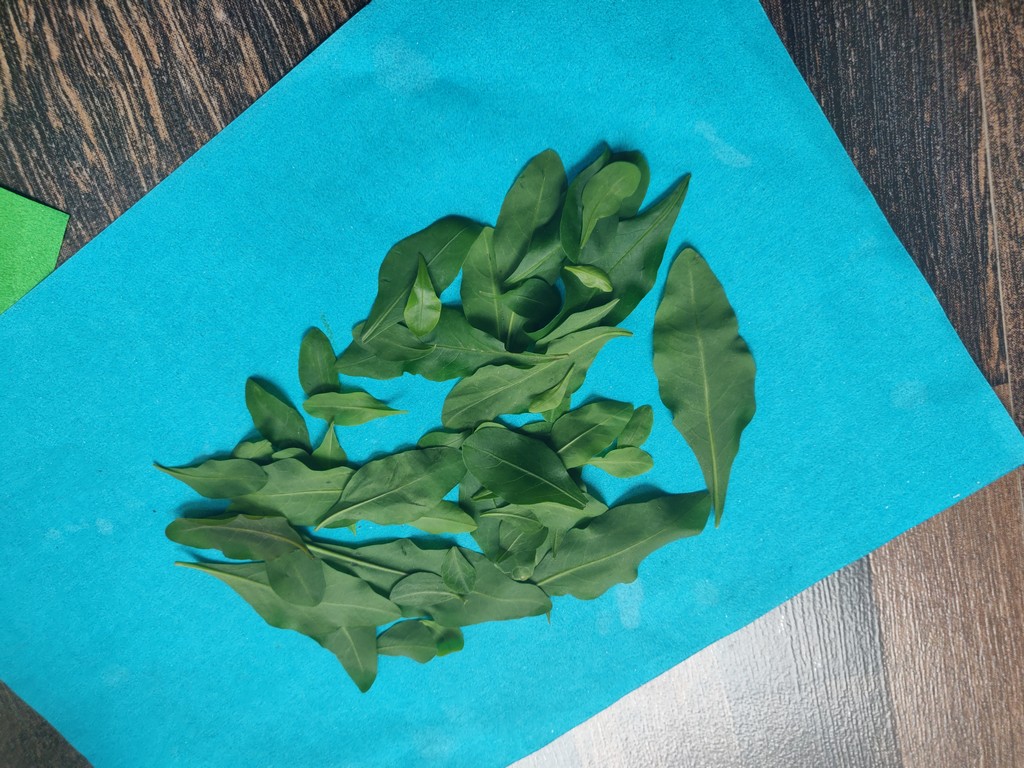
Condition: Healthy
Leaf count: multiple
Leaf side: unknown